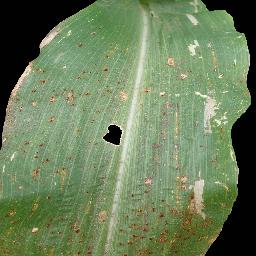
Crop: corn
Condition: (maize)_common_rust